House of Lords

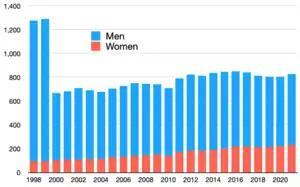
Number of members of the House of Lords from 1998 to 2021

The Labour Party had, for most of the 20th century, a commitment, based on the party's historic opposition to class privilege, to abolish the House of Lords, or at least expel the hereditary element. In 1968 the Labour Government of Harold Wilson attempted to reform the House of Lords by introducing a system under which hereditary peers would be allowed to remain in the House and take part in debate, but would be unable to vote. This plan, however, was defeated in the House of Commons by a coalition of traditionalist Conservatives (such as Enoch Powell), and Labour members who continued to advocate the outright abolition of the Upper House (such as Michael Foot).